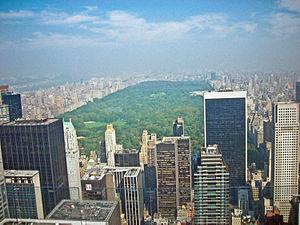
La notion d’arbre urbain désigne tout arbre présent en ville, qu'il y soit spontané ou introduit par l'homme. L'arboriculture urbaine ne concerne plutôt que celui qui est dans le deuxième cas, c'est-à-dire volontairement planté puis entretenu. À la différence du patrimoine floral qui est renouvelé selon un cycle court, les municipalités héritent souvent, comme pour le patrimoine architectural, d'un patrimoine ancien d'arbres, donc à gérer sur le long terme.